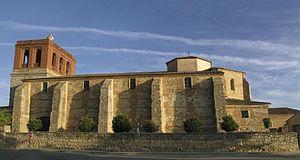
Palazuelo de Vedija est une commune de la province de Valladolid dans la communauté autonome de Castille-et-León en Espagne.